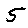
Label: 5